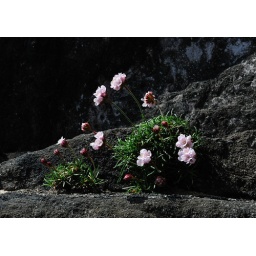
The sea pinks were in full bloom. It always amazes me how they can thrive on bare rock